1969 24 Hours of Le Mans

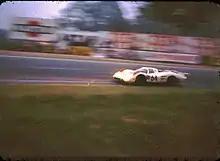
Porsche 908 of Herrmann/Larrousse during the race

As night fell, the three works Porsches were ahead of the two Wyer Fords and also running in the top-3 of the Index of Performance. Bonnier and Gregory were having a good run in the Lola, running sixth, until overheating issues at 11pm forced a 3-hour pitstop to change heads and gaskets. 'Taf' Gosselin got it wrong approaching the Ford chicane, going straight on and crashing although the driver escaped without injury. The big Alpines had been plagued by engine issues, and just after midnight the last one suffered head gasket failure. At the 2am halfway mark Elford/Attwood had done 192 laps, four ahead of Schütz/Mitter and Lins/Kauhsen (187), then back to the Fords (both 184 laps) and the Vaccarella/Guichet Matra (183). Disaster struck the Porsches at 2.45am when the team cars of Schütz (running 3rd) and Larrousse (now 8th) collided at the Mulsanne kink. Schütz's car rolled, burst into flames and almost broke in half. However the driver escaped uninjured. Larrousse's car made it to the pits with bodywork damage and was quickly repaired.